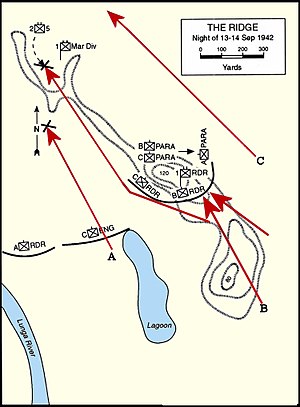
Slaget ved Edson's Ridge / Slaget / Den anden nats kampe på højderyggen
Kort over den afsluttende fase af slaget på højderyggen. De røde linjer viser japanske angreb og de sorte linjer er marineinfanteriets stillinger. "A" angiver Kokushos bataljon, "B" Tamuras bataljon og "C" infiltrationen, som blev udført af et kompagni fra Watanabes bataljon.
Slaget ved Edson's Ridge som også kendes under navnene Battle of Edson's Ridge, Battle of the Bloody Ridge, Battle of Raiders Ridge og Battle of the Ridge var et landslag i Stillehavskrigen under 2. verdenskrig mellem Kejserriget Japan og de Allierede. Slaget blev udkæmpet 12. – 14. september 1942 på øen Guadalcanal i Salomonøerne og var den anden af tre store japanske landoffensiver under Slaget om Guadalcanal.